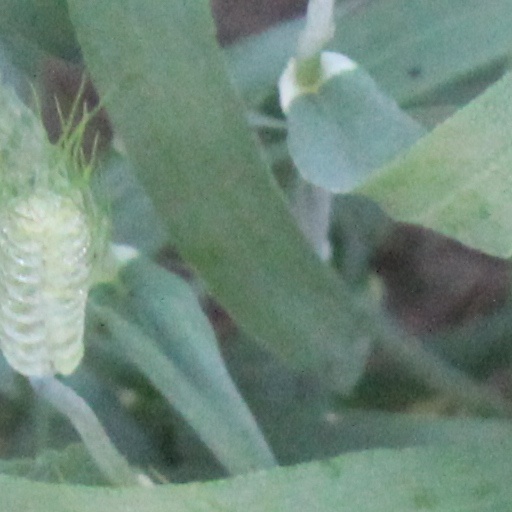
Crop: wheat